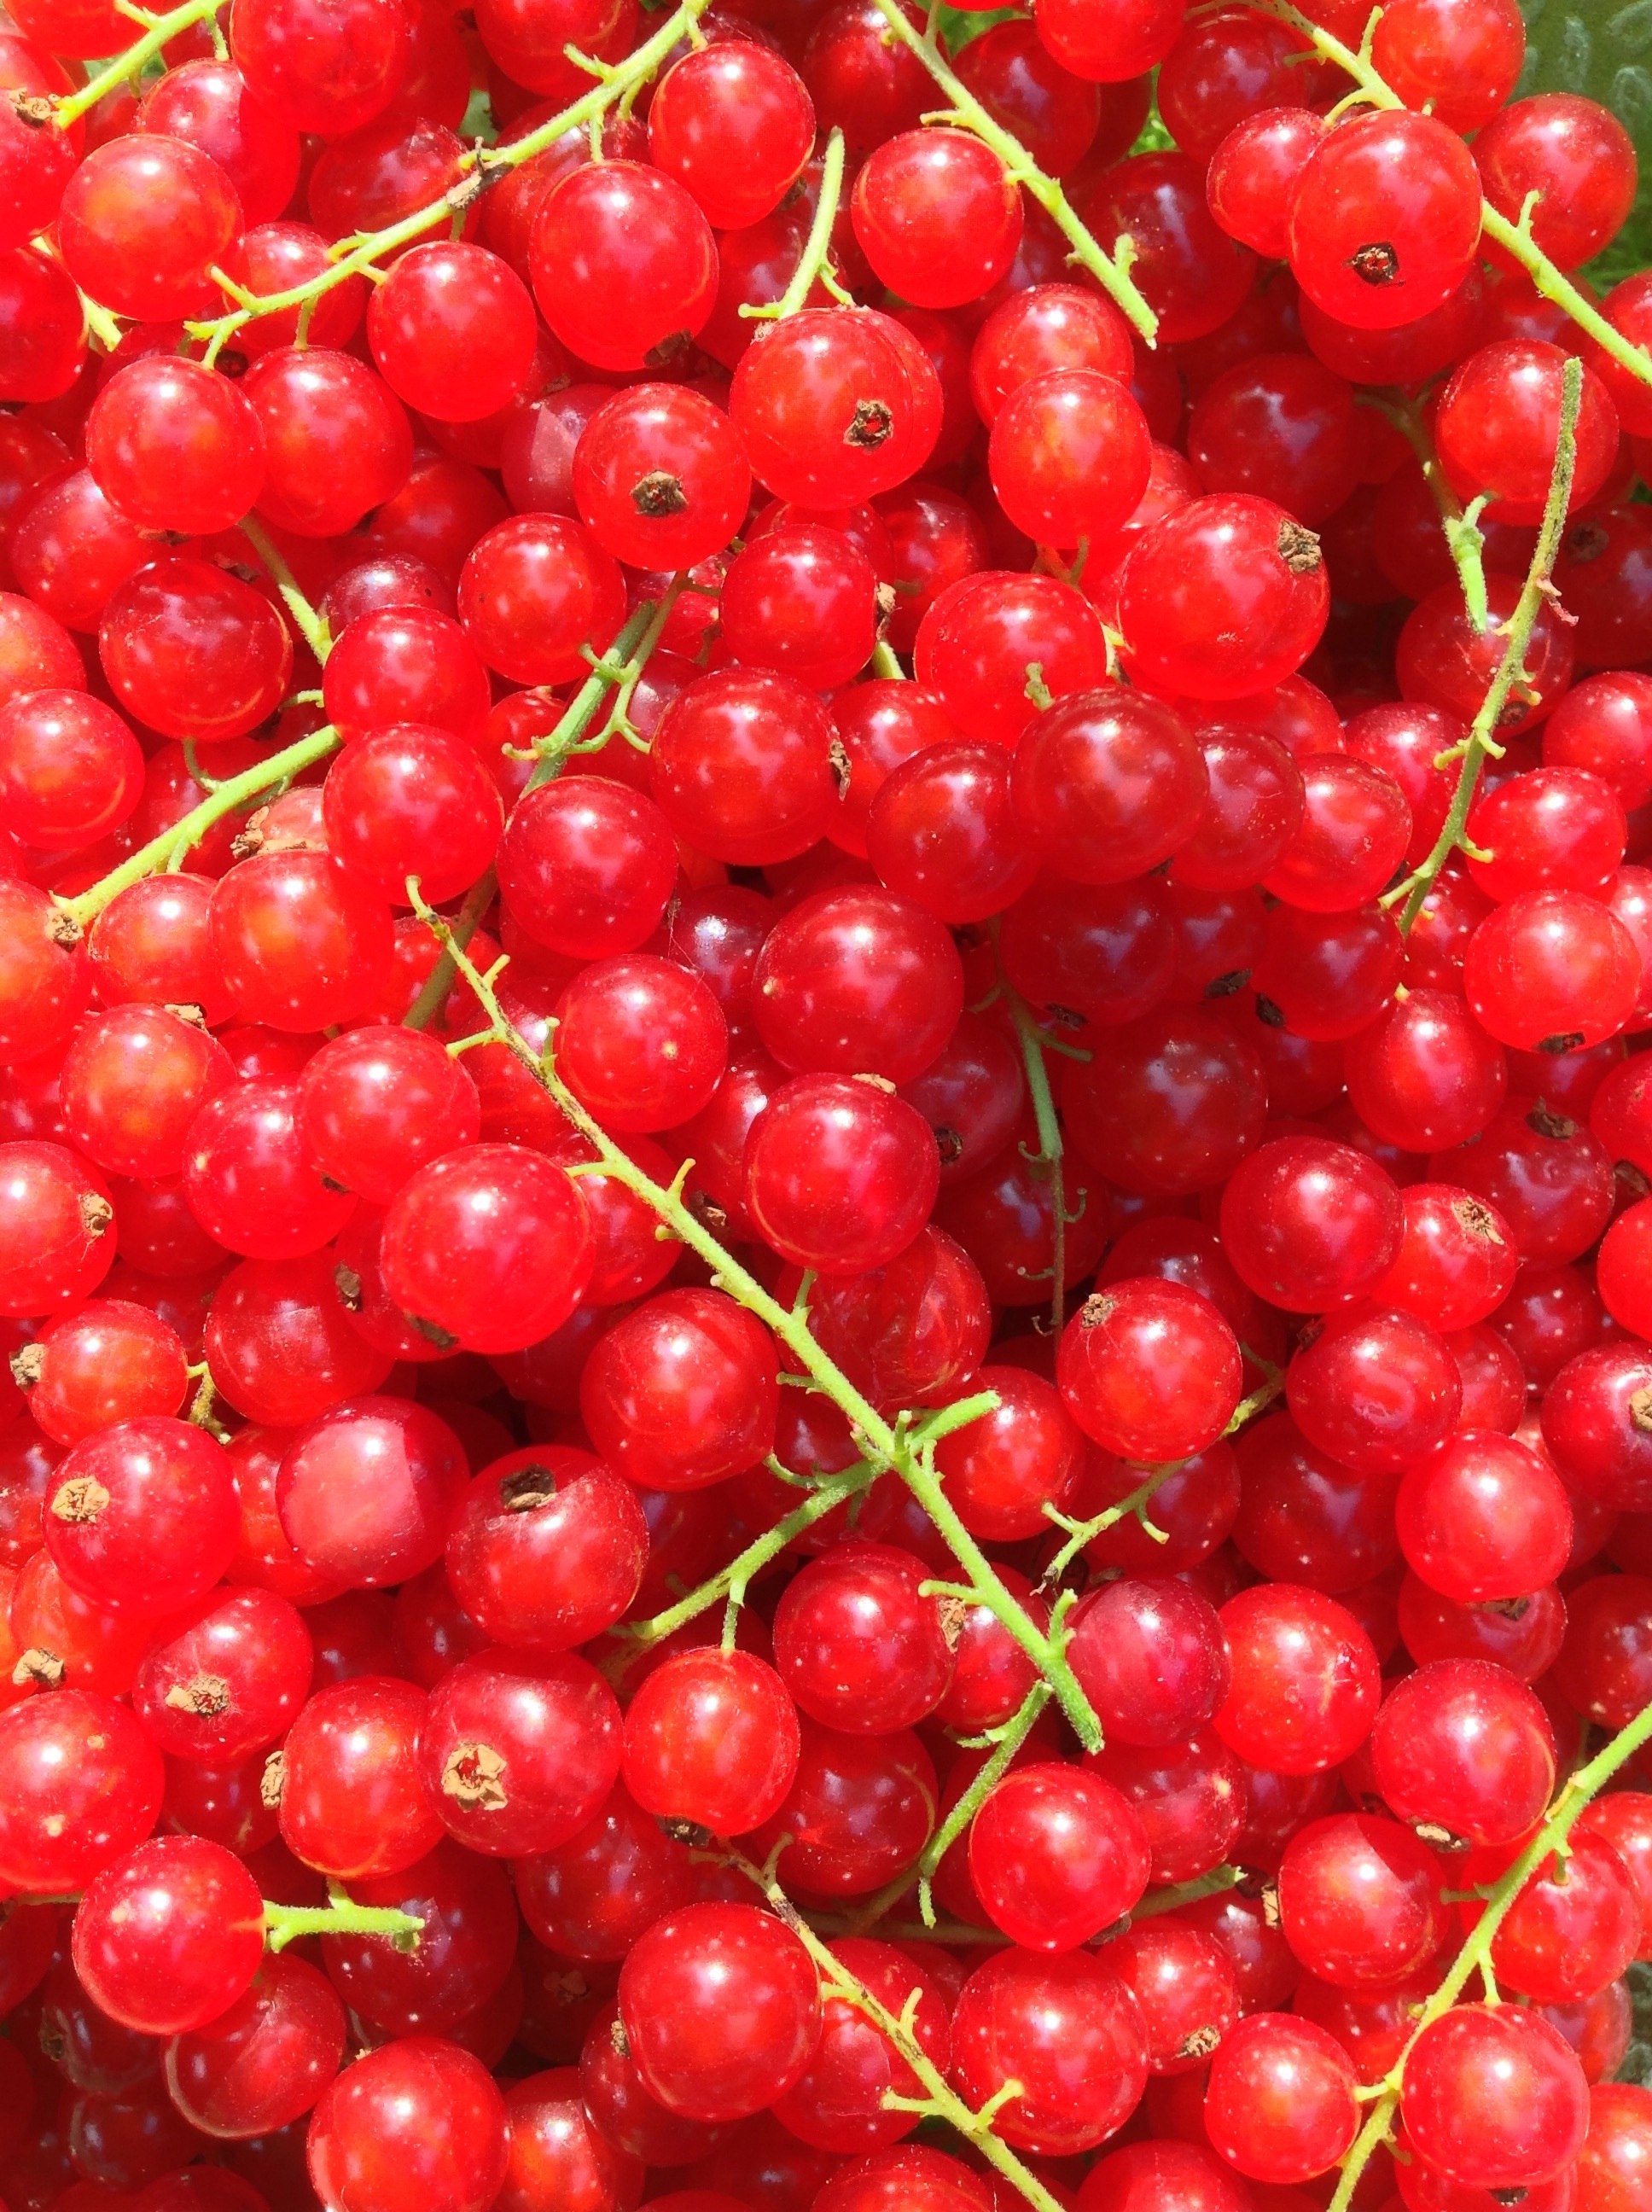
nature, plant, fruit, berry, food, green, red, harvest, produce, garden, shrub, soft fruit, sour, about, flowering plant, currant, currants, land plant, frutti di bosco, zante currant, pink peppercorn, schisandra, loganberry